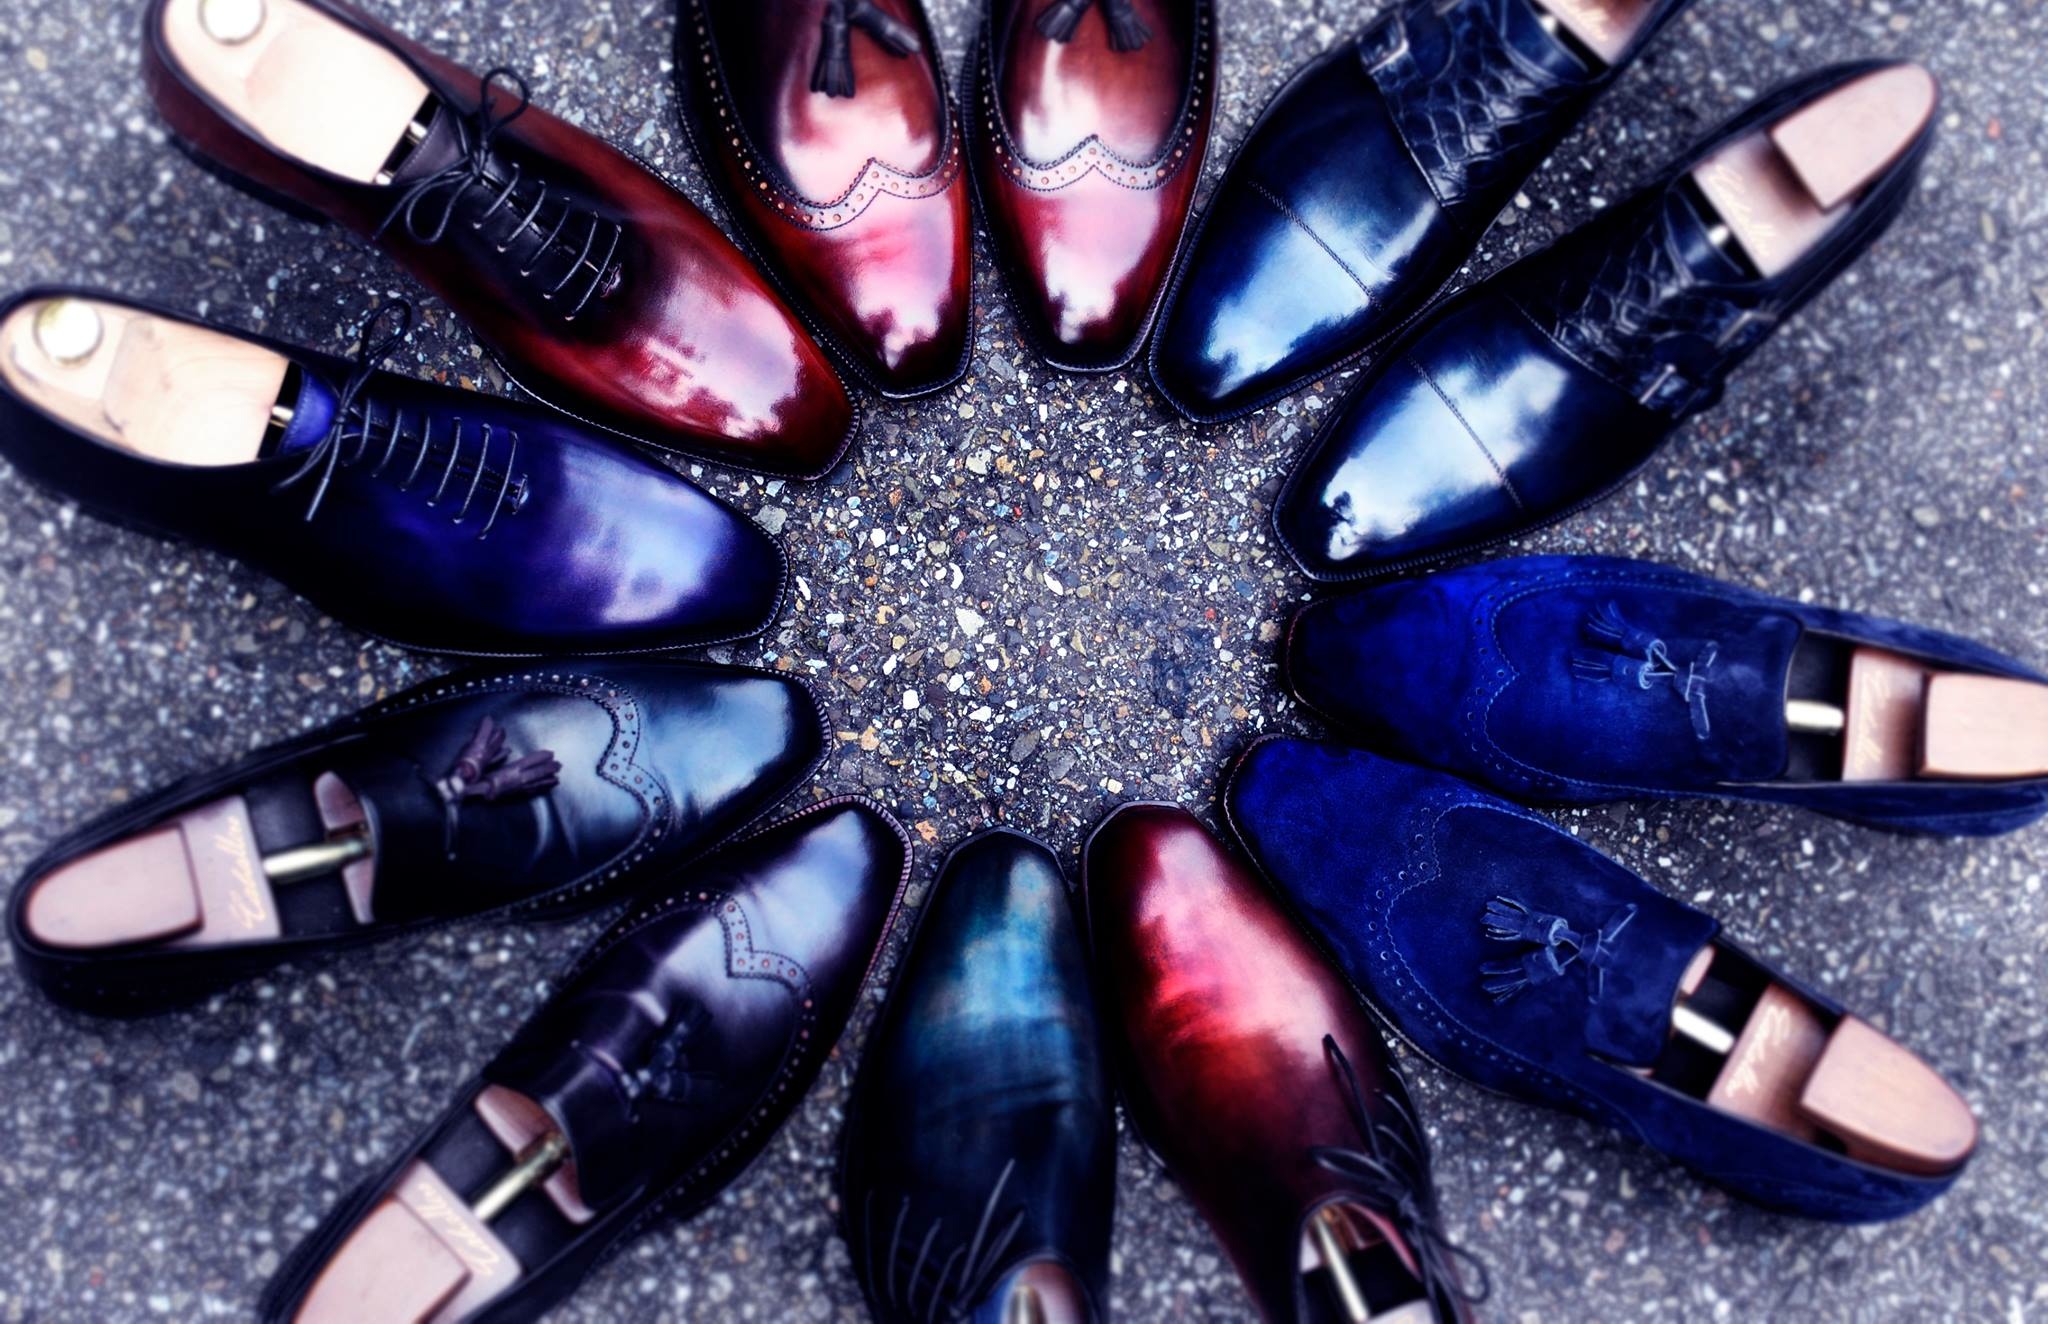
hand, pattern, finger, blue, nail, manicure, design, cosmetics, nail care, fashion accessory